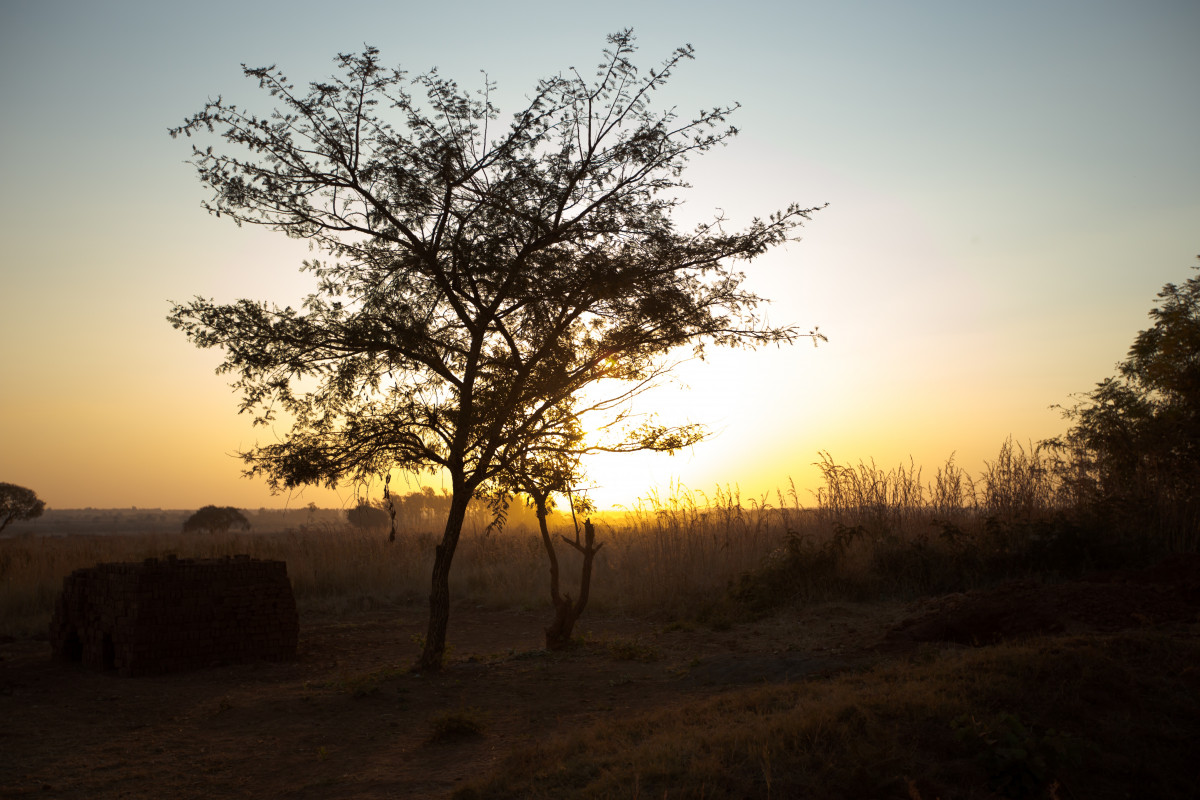
Tags: tree, nature, branch, sky, sun, sunrise, sunset, field, sunlight, morning, dawn, dusk, evening, savanna, rural area, natural environment, atmospheric phenomenon